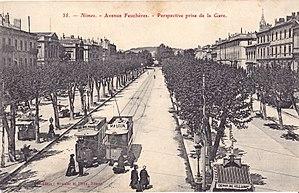
Carte postale ancienne éditée par Granier et Piton à Nîmes :NIMES - Avenue Feuchères - Perspective prise de la Gare
Le réseau de tramway de Nîmes a été mis en service en 1880. Le dernier tramway a circulé en juillet 1951.